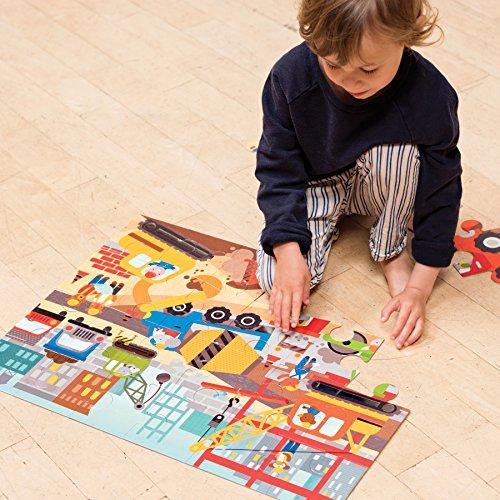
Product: Petit Collage Construction Site Floor Puzzle, 24 Pieces
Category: Toys & Games | Puzzles | Floor Puzzles
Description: This floor puzzle comes with 24 large, sturdy pieces, perfect for little hands.
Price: $18.00